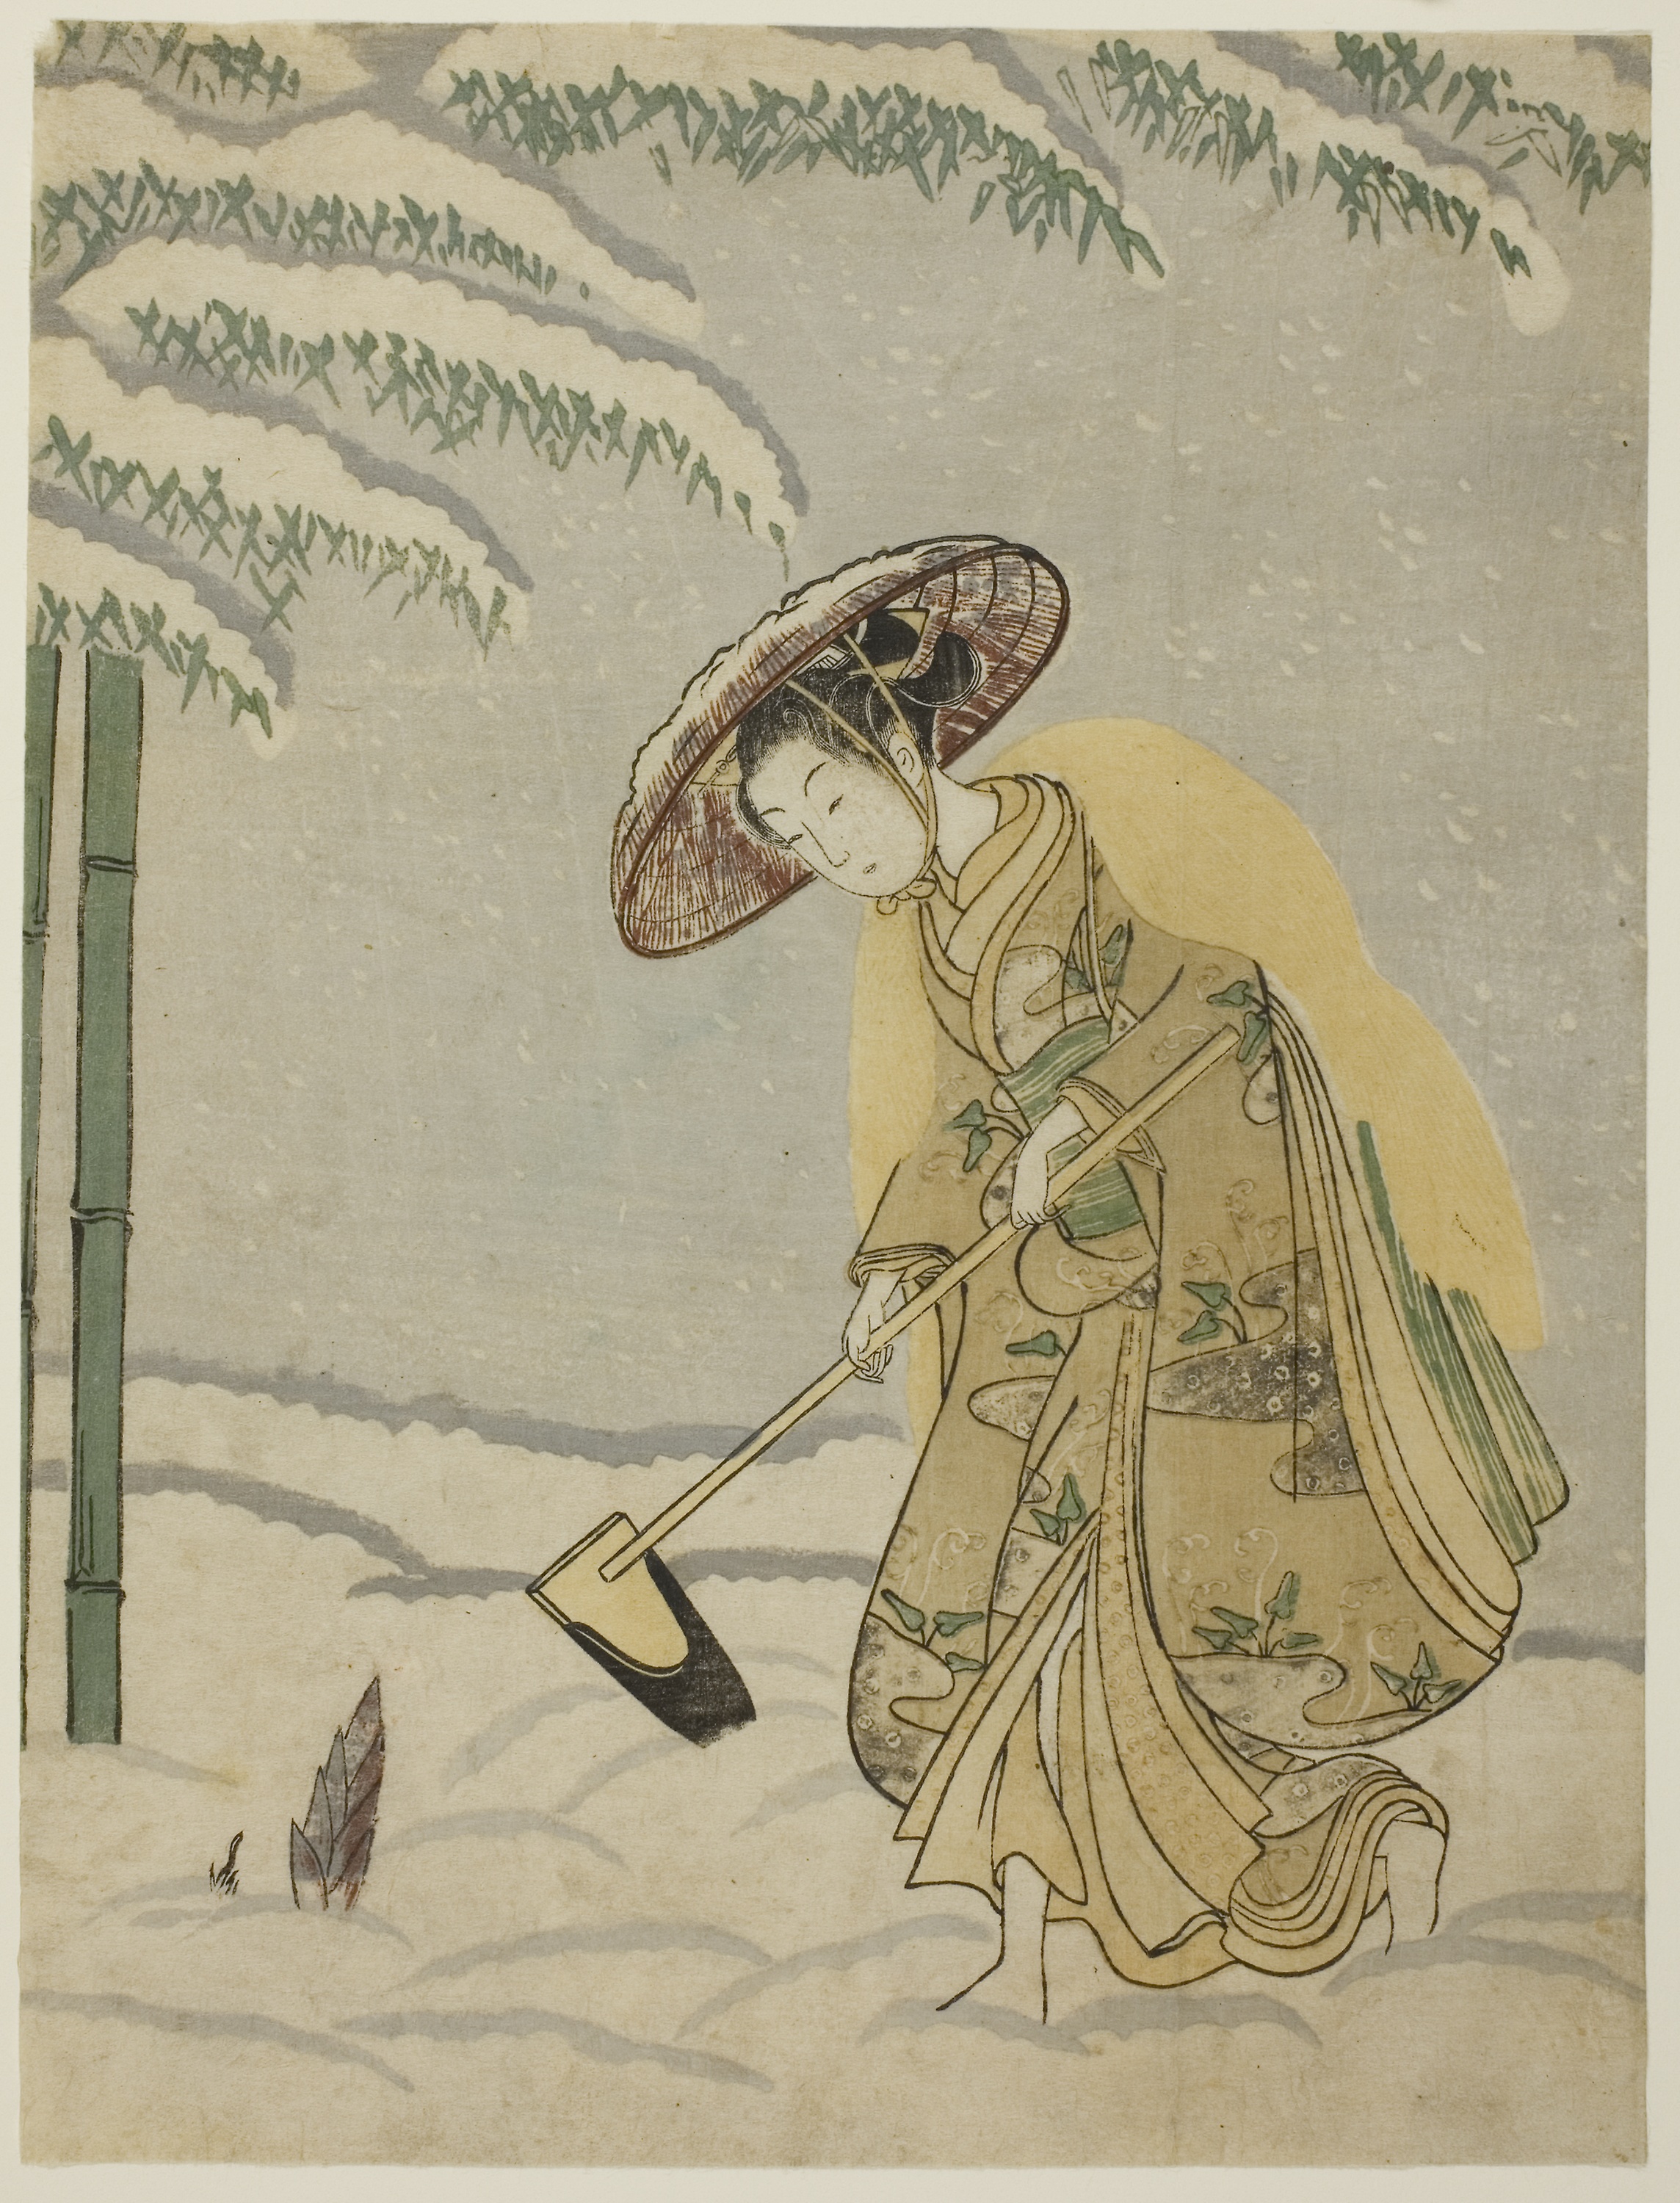
art, painting, illustration, umbrella, drawing